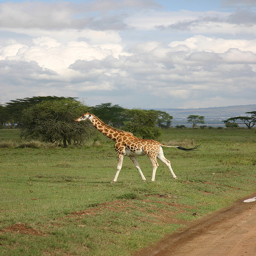
a young giraffe on an open plane of land
a giraffe is walking across some green grass
A giraffe walking up a small rise next to a road.
A giraffe walking on a field  near a dirt road
A small giraffe by the side of a dirt road